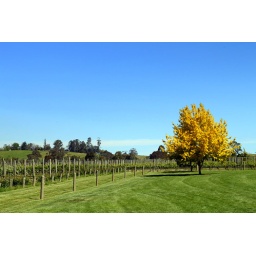
A solitary yellow tree stands in Domain Chandon's field.